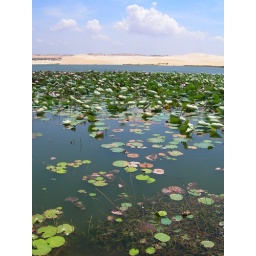
The lake in the middle of the sand dunes....very strange!